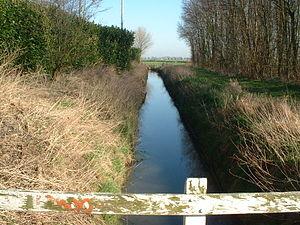
Le Meersloot est un cours d'eau néerlandais qui contourne par le nord le village d'Ammerzoden, dans la commune de Maasdriel et la province de Gueldre.